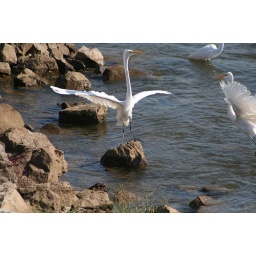
Egret on the rock has just arrived and ole boy coming in the frame from the right ain't happy bout it